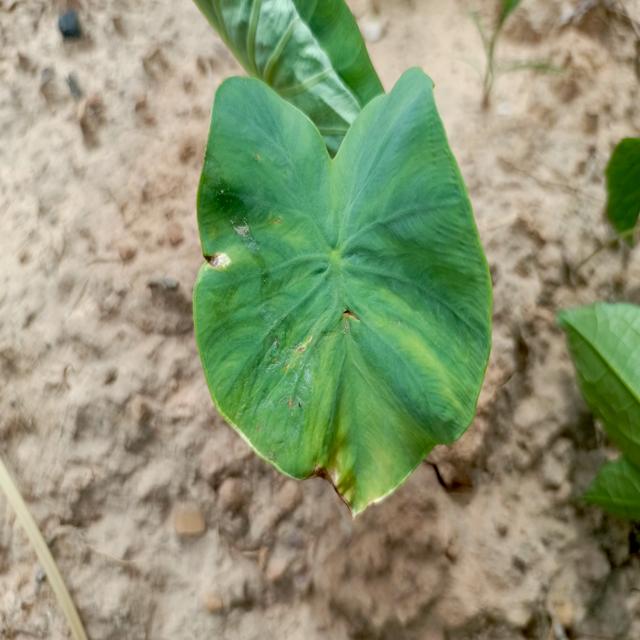
Label: Early_Blight